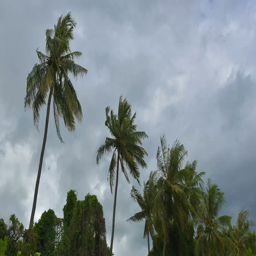
strong winds shook the coconut palm trees before a storm in rainy season